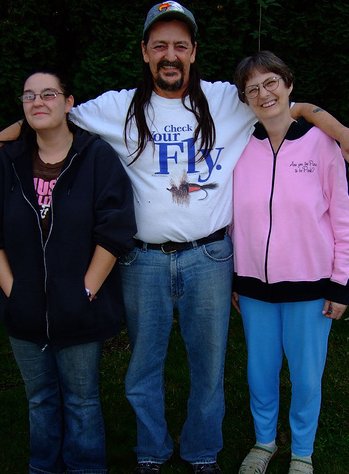
Label: not_food